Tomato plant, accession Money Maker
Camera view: horizontal (90 deg, fisheye); turntable rotation: 240 degrees
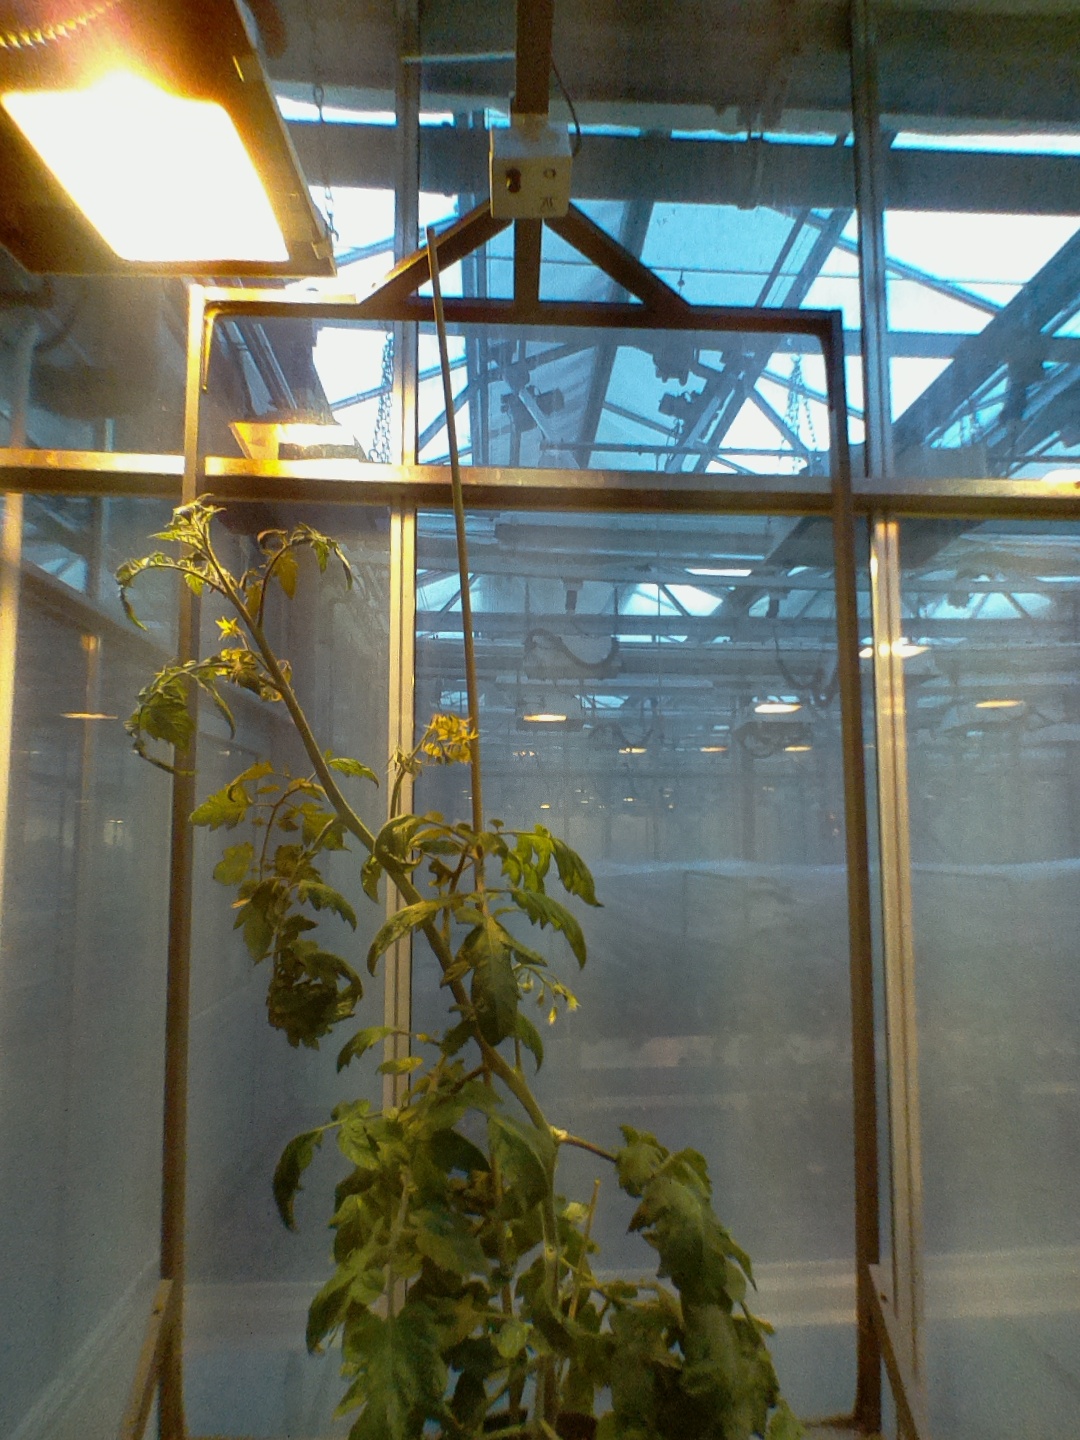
BBCH growth stage 70: Fruits at the main stem or branches visibles